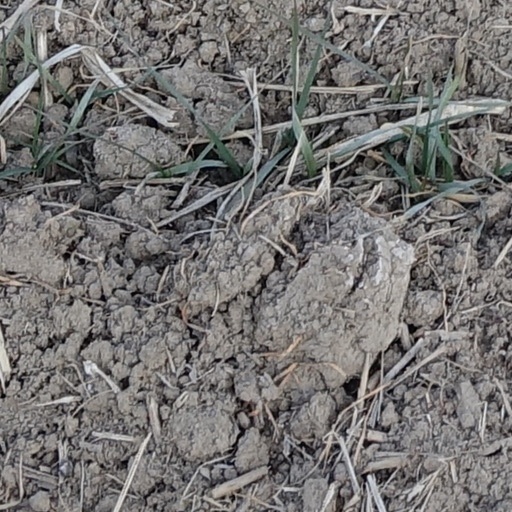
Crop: wheat